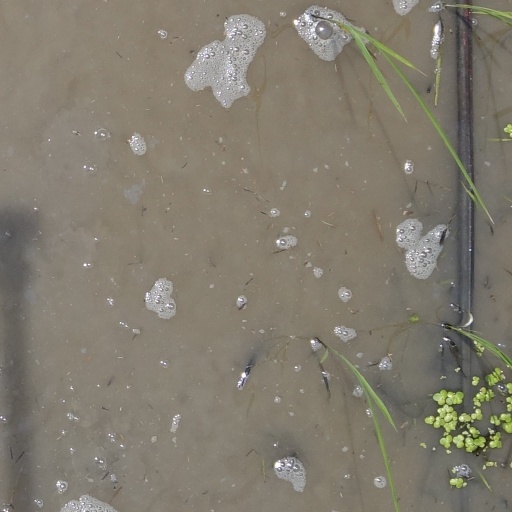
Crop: rice